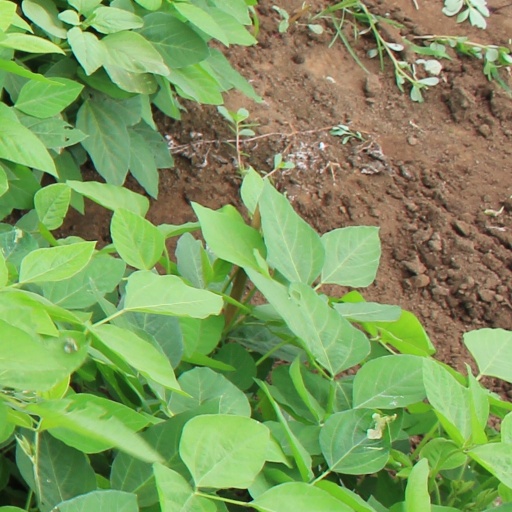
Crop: soybean